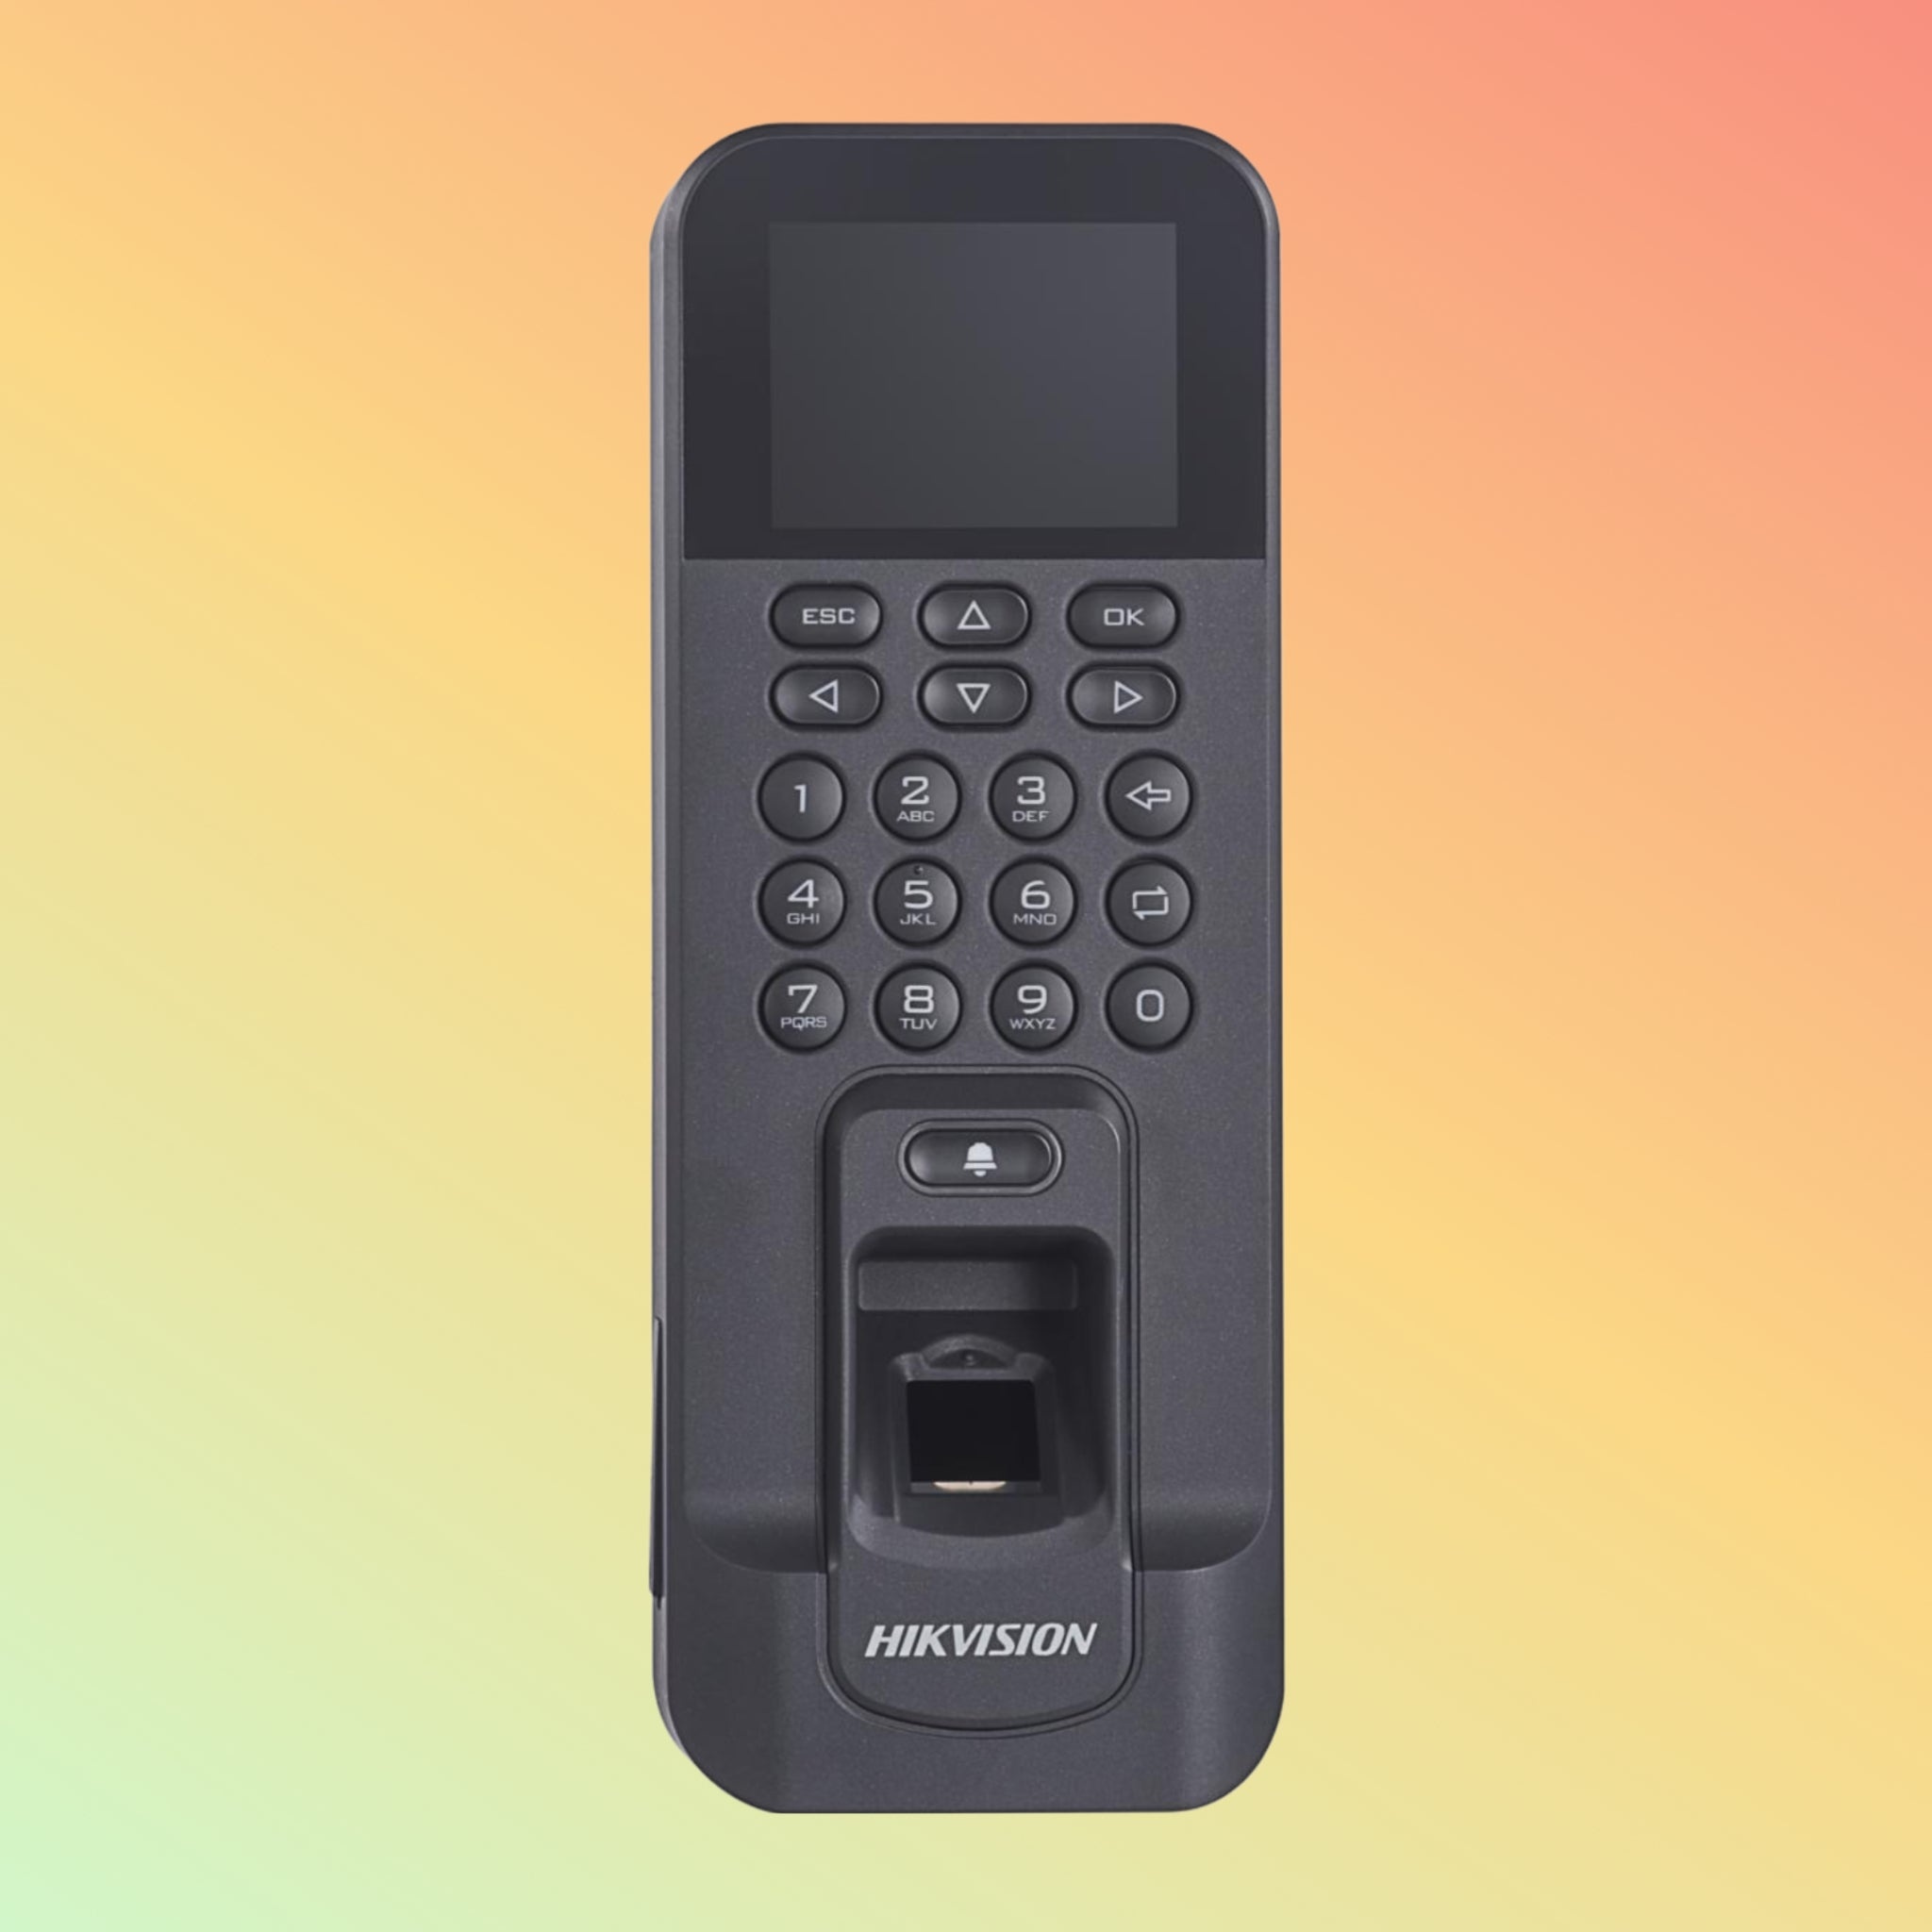
Hikvision DS-K1T804AF Pro Series Fingerprint Terminal
Streamline your security with the Hikvision DS-K1T804AF Pro Series Fingerprint Terminal, featuring advanced fingerprint technology for reliable access control. Overview The Hikvision DS-K1T804AF Pro Series Fingerprint Terminal is engineered for top-level security and user convenience. This device incorporates sophisticated biometric technology to provide secure and efficient access control, suitable for a wide range of facilities including corporate offices, government buildings, and educational institutions. Product Description The DS-K1T804AF Pro Series Terminal from Hikvision enhances security protocols by providing reliable biometric authentication. This terminal supports multiple authentication methods including fingerprint recognition, ensuring secure access control. Designed for high traffic environments, it quickly verifies identities and manages access permissions efficiently. Key Features Fingerprint Authentication: Delivers quick and accurate identity verification using advanced biometric technology. High User Capacity: Supports up to 3,000 fingerprints, ideal for medium to large-sized organizations. Robust Design: Constructed to withstand various environmental conditions, making it suitable for both indoor and outdoor installations. Extensive Event Logs: Stores up to 100,000 event records, providing detailed insights into access patterns and security breaches. Communication Interfaces: Features TCP/IP and USB-host for seamless network integration and data management. User-Friendly Interface: Equipped with a 2.4-inch LCD screen to display information clearly and facilitate easy operation. Product Quality and Performance The Hikvision DS-K1T804AF is manufactured to strict specifications, ensuring high durability and performance under diverse operational conditions. It is rigorously tested to handle continuous use in high-traffic settings, offering dependable performance that meets the demands of stringent security environments. Specifications Dimensions: 140 mm × 155 mm × 35 mm Fingerprint Capacity: 3,000 fingerprints Event Log Capacity: 100,000 records Communication: TCP/IP, USB-host Display: 2.4-inch LCD screen Operating Temperature: -10 °C to +55 °C Purpose of Use Corporate Security: Manages employee access to secure areas, enhancing workplace security. Educational Settings: Controls access to restricted areas within educational institutions, safeguarding students and faculty. Government Facilities: Ensures secure entry to sensitive locations, maintaining integrity and confidentiality. Healthcare Facilities: Provides access control in hospitals to protect restricted zones, ensuring patient safety and privacy. Installation Guide Mounting the Terminal: Install the terminal at a suitable height near the entry point. Connecting to Power: Connect the device to a power source and ensure it is properly grounded. Network Configuration: Integrate the terminal with the existing network via TCP/IP settings. Enrolling Users: Register user fingerprints into the system for authentication. Testing and Activation: Conduct thorough tests to ensure the system is functioning correctly before going live. Benefits & Compatibility Enhanced Security Measures: Offers a reliable way to secure premises by limiting access based on verified biometric data. Efficient Traffic Management: Handles high volumes of traffic without delays, suitable for peak usage periods. Easy Integration: Compatible with existing network infrastructures, allowing for straightforward setup and management. Scalable Solutions: Supports expansions and upgrades to meet growing security needs. Warranty and Support Includes a manufacturer warranty that covers defects in materials and functionality. Full technical support is provided, helping users with setup, maintenance, and troubleshooting. Where to Buy Available through NEOTECH specialized security system providers. Ensure purchases are made through reputable vendors to guarantee authenticity and full product support. Get in Touch For further assistance with the Hikvision DS-K1T804AF Pro Series Fingerprint Terminal or to explore more security solutions, please contact our expert support team. We are committed to providing high-quality service and ensuring your security requirements are met effectively. Disclaimer All information provided is for general informational purposes only and may be subject to change without notice. Product images are for illustration purposes only and may not accurately reflect the actual product. Verify all details with authorized sources before making a purchasing decision.
Brand: NEO Digital
Category: Services > Business Services > Security Services